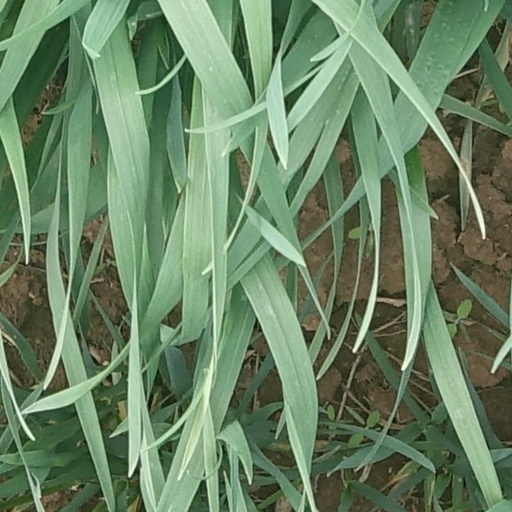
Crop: wheat